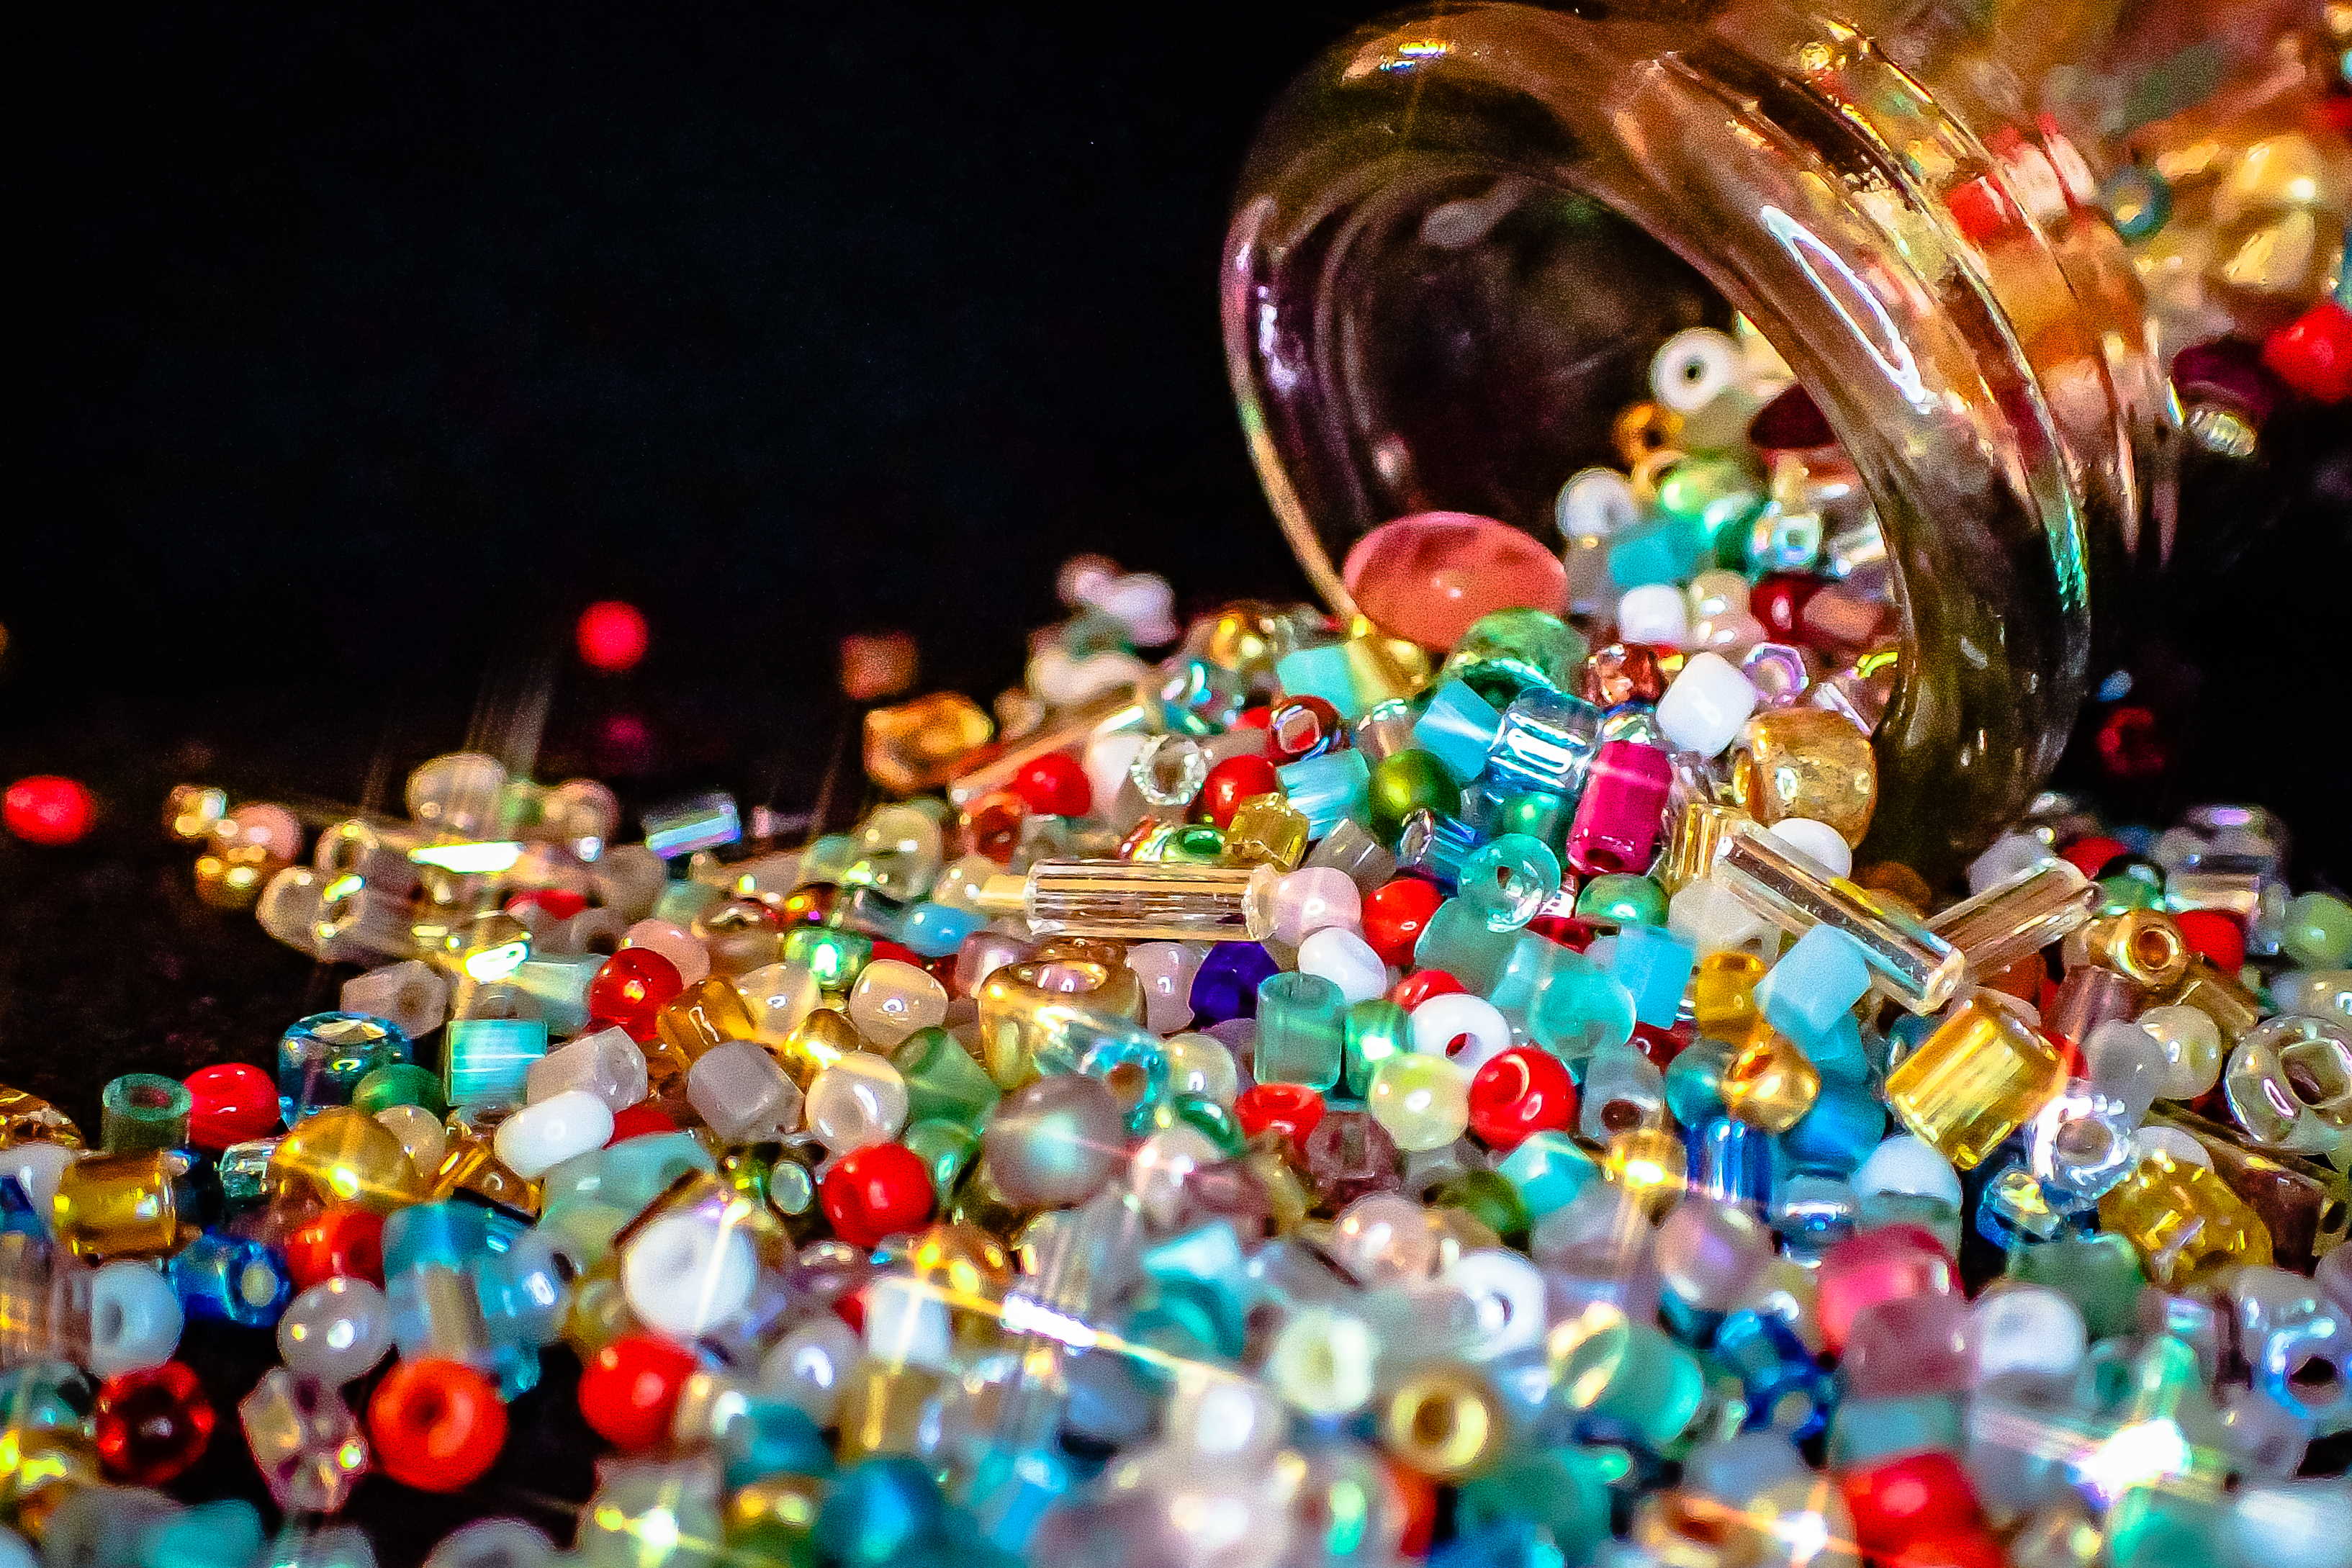
color, christmas, toy, sparkle, olympus, macromondays, hmm, beads, tg4, sparklingbeads